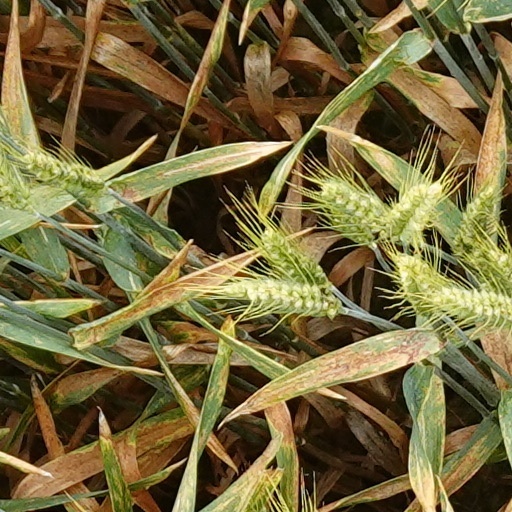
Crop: wheat